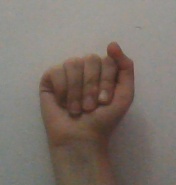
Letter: saad